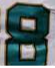
Number: 8